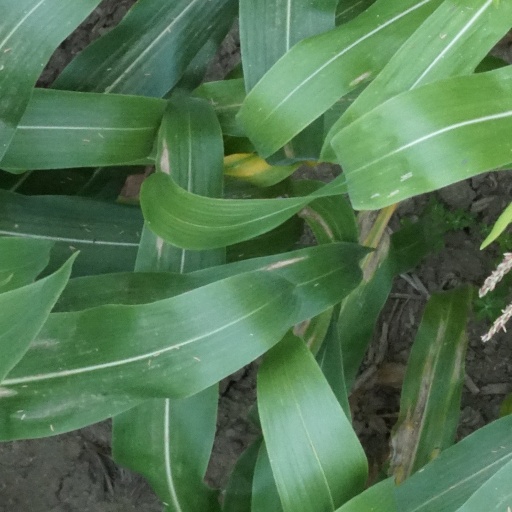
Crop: maize; corn